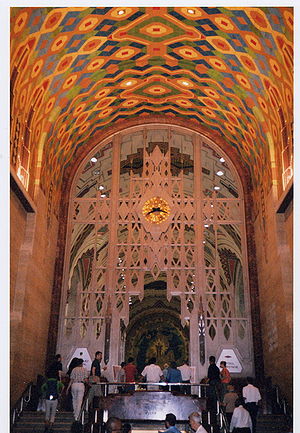
Guardian Building / Se også
Indgangspartiet
Guardian Building er en skyskraber i Detroit, Michigan i USA. Bygningen ejes af Wayne County og er amtets hovedbygning. Guardian Building stod færdig i 1929, og blev oprindelig kaldt Union Trust Building efter banken, som den husede efter opførelsen. Den er et godt eksempel på art deco inden for arkitekturen, og har siden 1989 været fredet som en nationalhistorisk bygning.